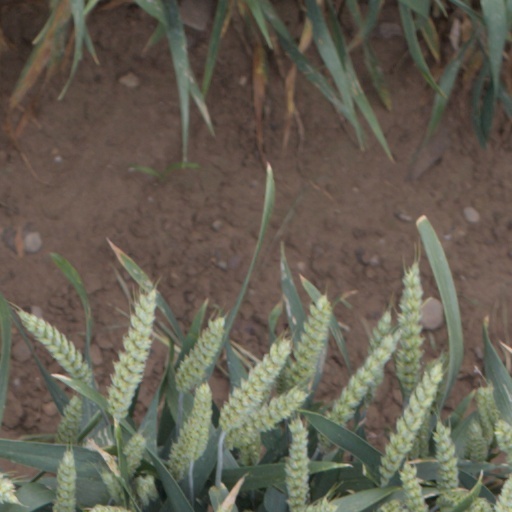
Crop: wheat